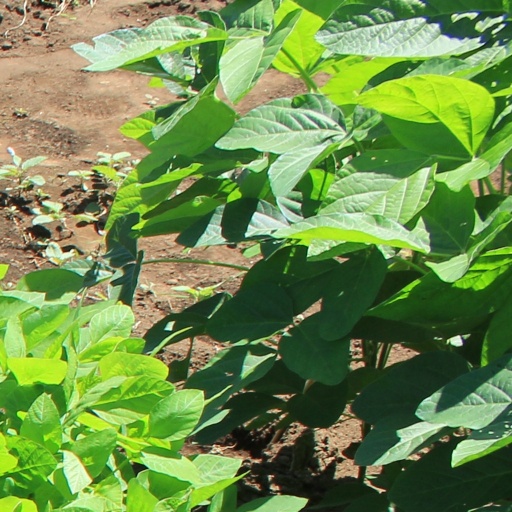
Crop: soybean